Indentured servitude

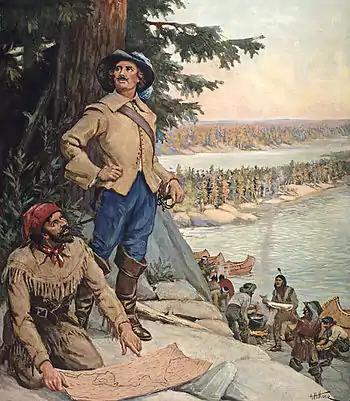
Jean Baptiste de La Vérendrye of New France with a group of "engagés" (indentured servants)

Several instances of kidnapping for transportation to the Americas are recorded, such as that of Peter Williamson (1730–1799). Historian Richard Hofstadter pointed out that "Although efforts were made to regulate or check their activities, and they diminished in importance in the eighteenth century, it remains true that a certain small part of the European colonial population of America was brought by force, and a much larger portion came in response to deceit and misrepresentation on the part of the spirits [recruiting agents]." One "spirit" named William Thiene was known to have spirited away 840 people from Britain to the colonies in a single year. Historian Lerone Bennett Jr. notes that "Masters given to flogging often did not care whether their victims were black or white."